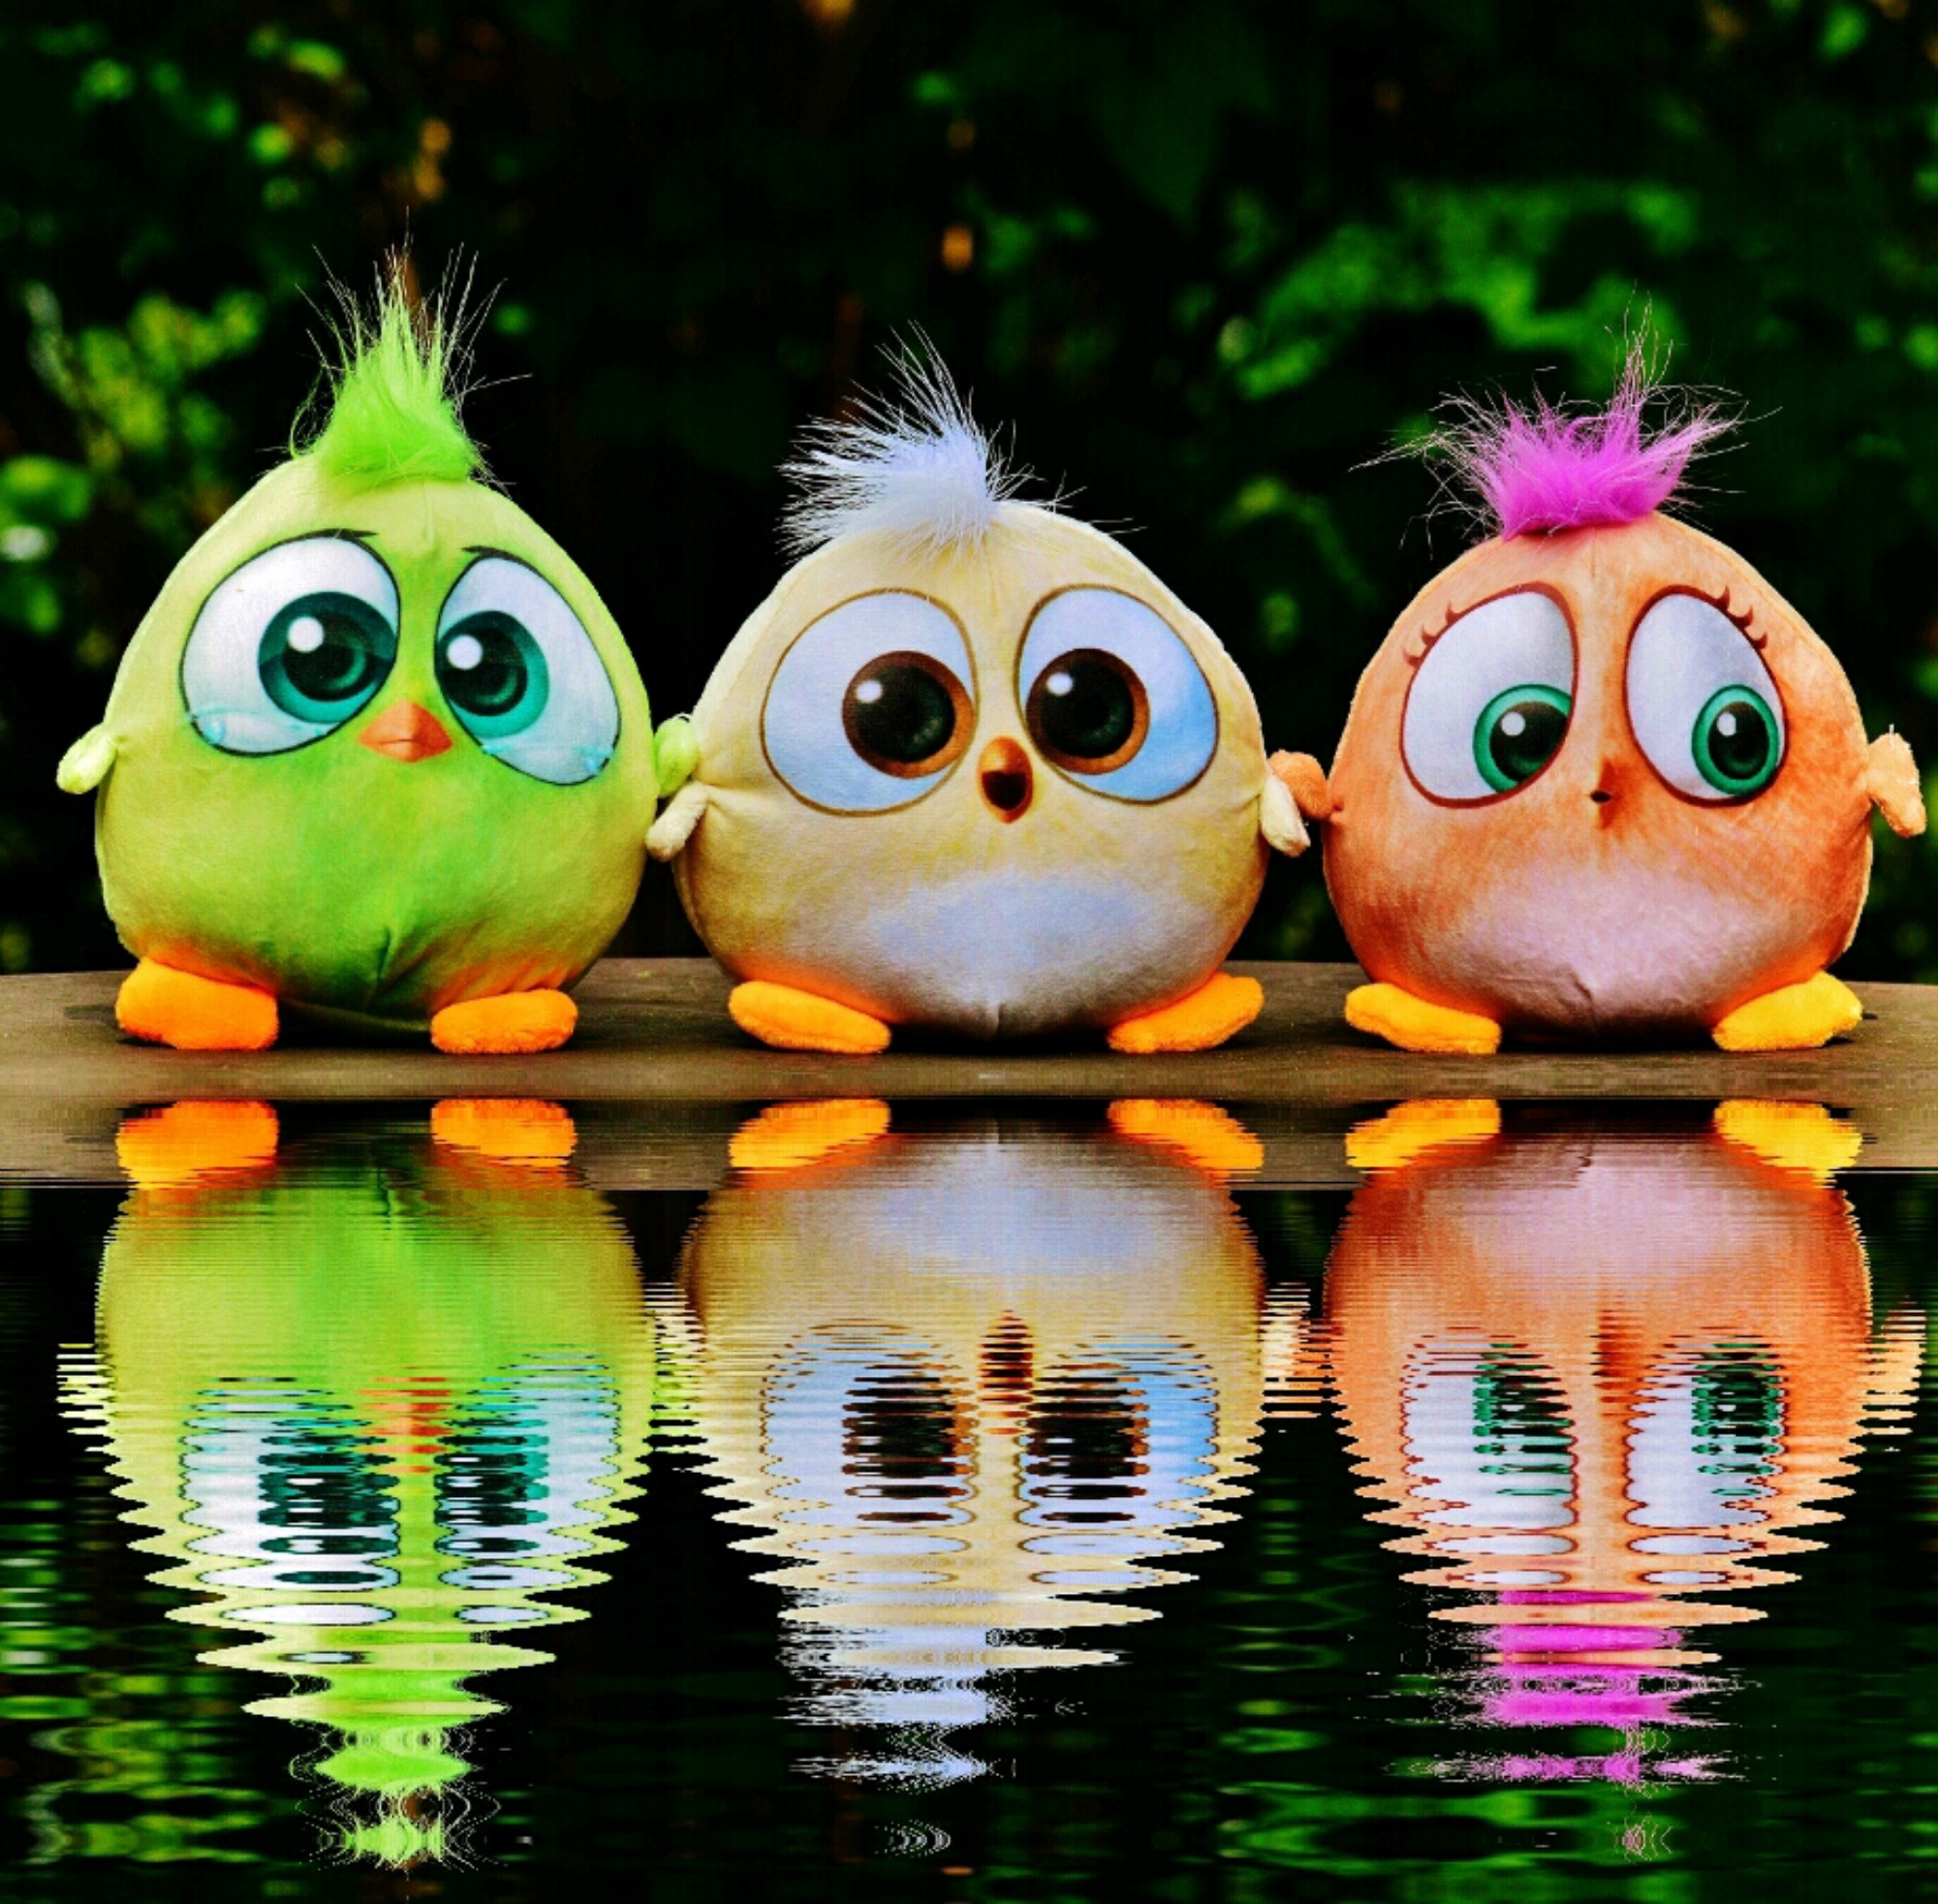
water, bird, sweet, flower, cute, toy, birds, bank, toys, funny, plush, stuffed animal, birdie, mirroring, stuffed toy